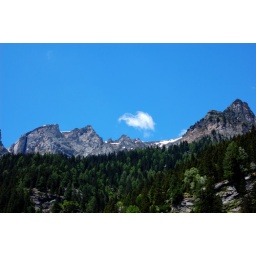
Mountain peaks in summer blue sky (Val Formazza, Italy)